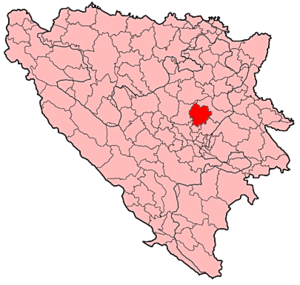
Vareš est une ville et une municipalité de Bosnie-Herzégovine située dans le canton de Zenica-Doboj et dans la Fédération de Bosnie-et-Herzégovine. Selon les premiers résultats du recensement bosnien de 2013, la ville intra muros compte 3 117 habitants et la municipalité 9 556.